Nasser Sharify

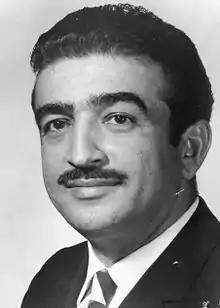
Sharify in 1960s

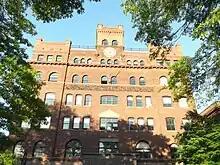
The main building at the Pratt Institute campus in Brooklyn, New York, USA.

1962-1963 he served as Acting Chief, (Programme Specialist) Education Information and Materials Section, UNESCO Division of Education, Information, and Materials in Paris, France.